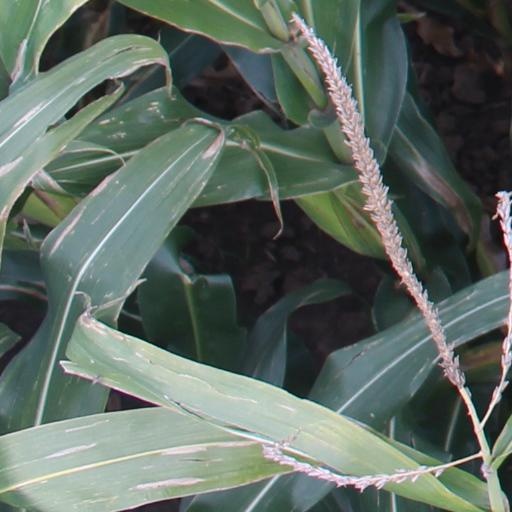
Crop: maize; corn